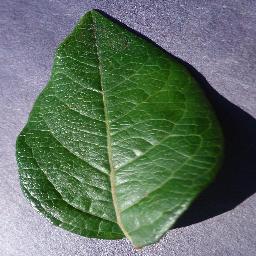
Label: Blueberry___healthy